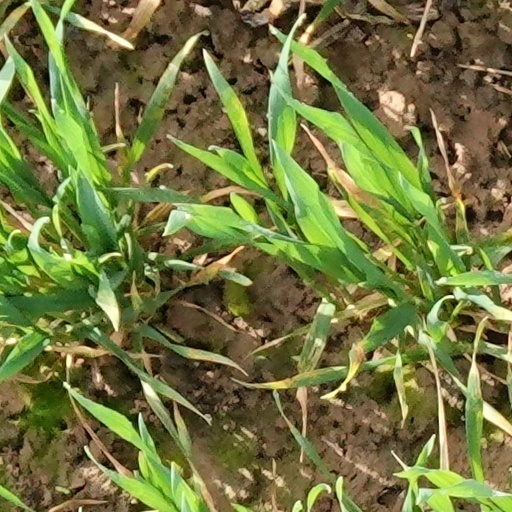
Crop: wheat